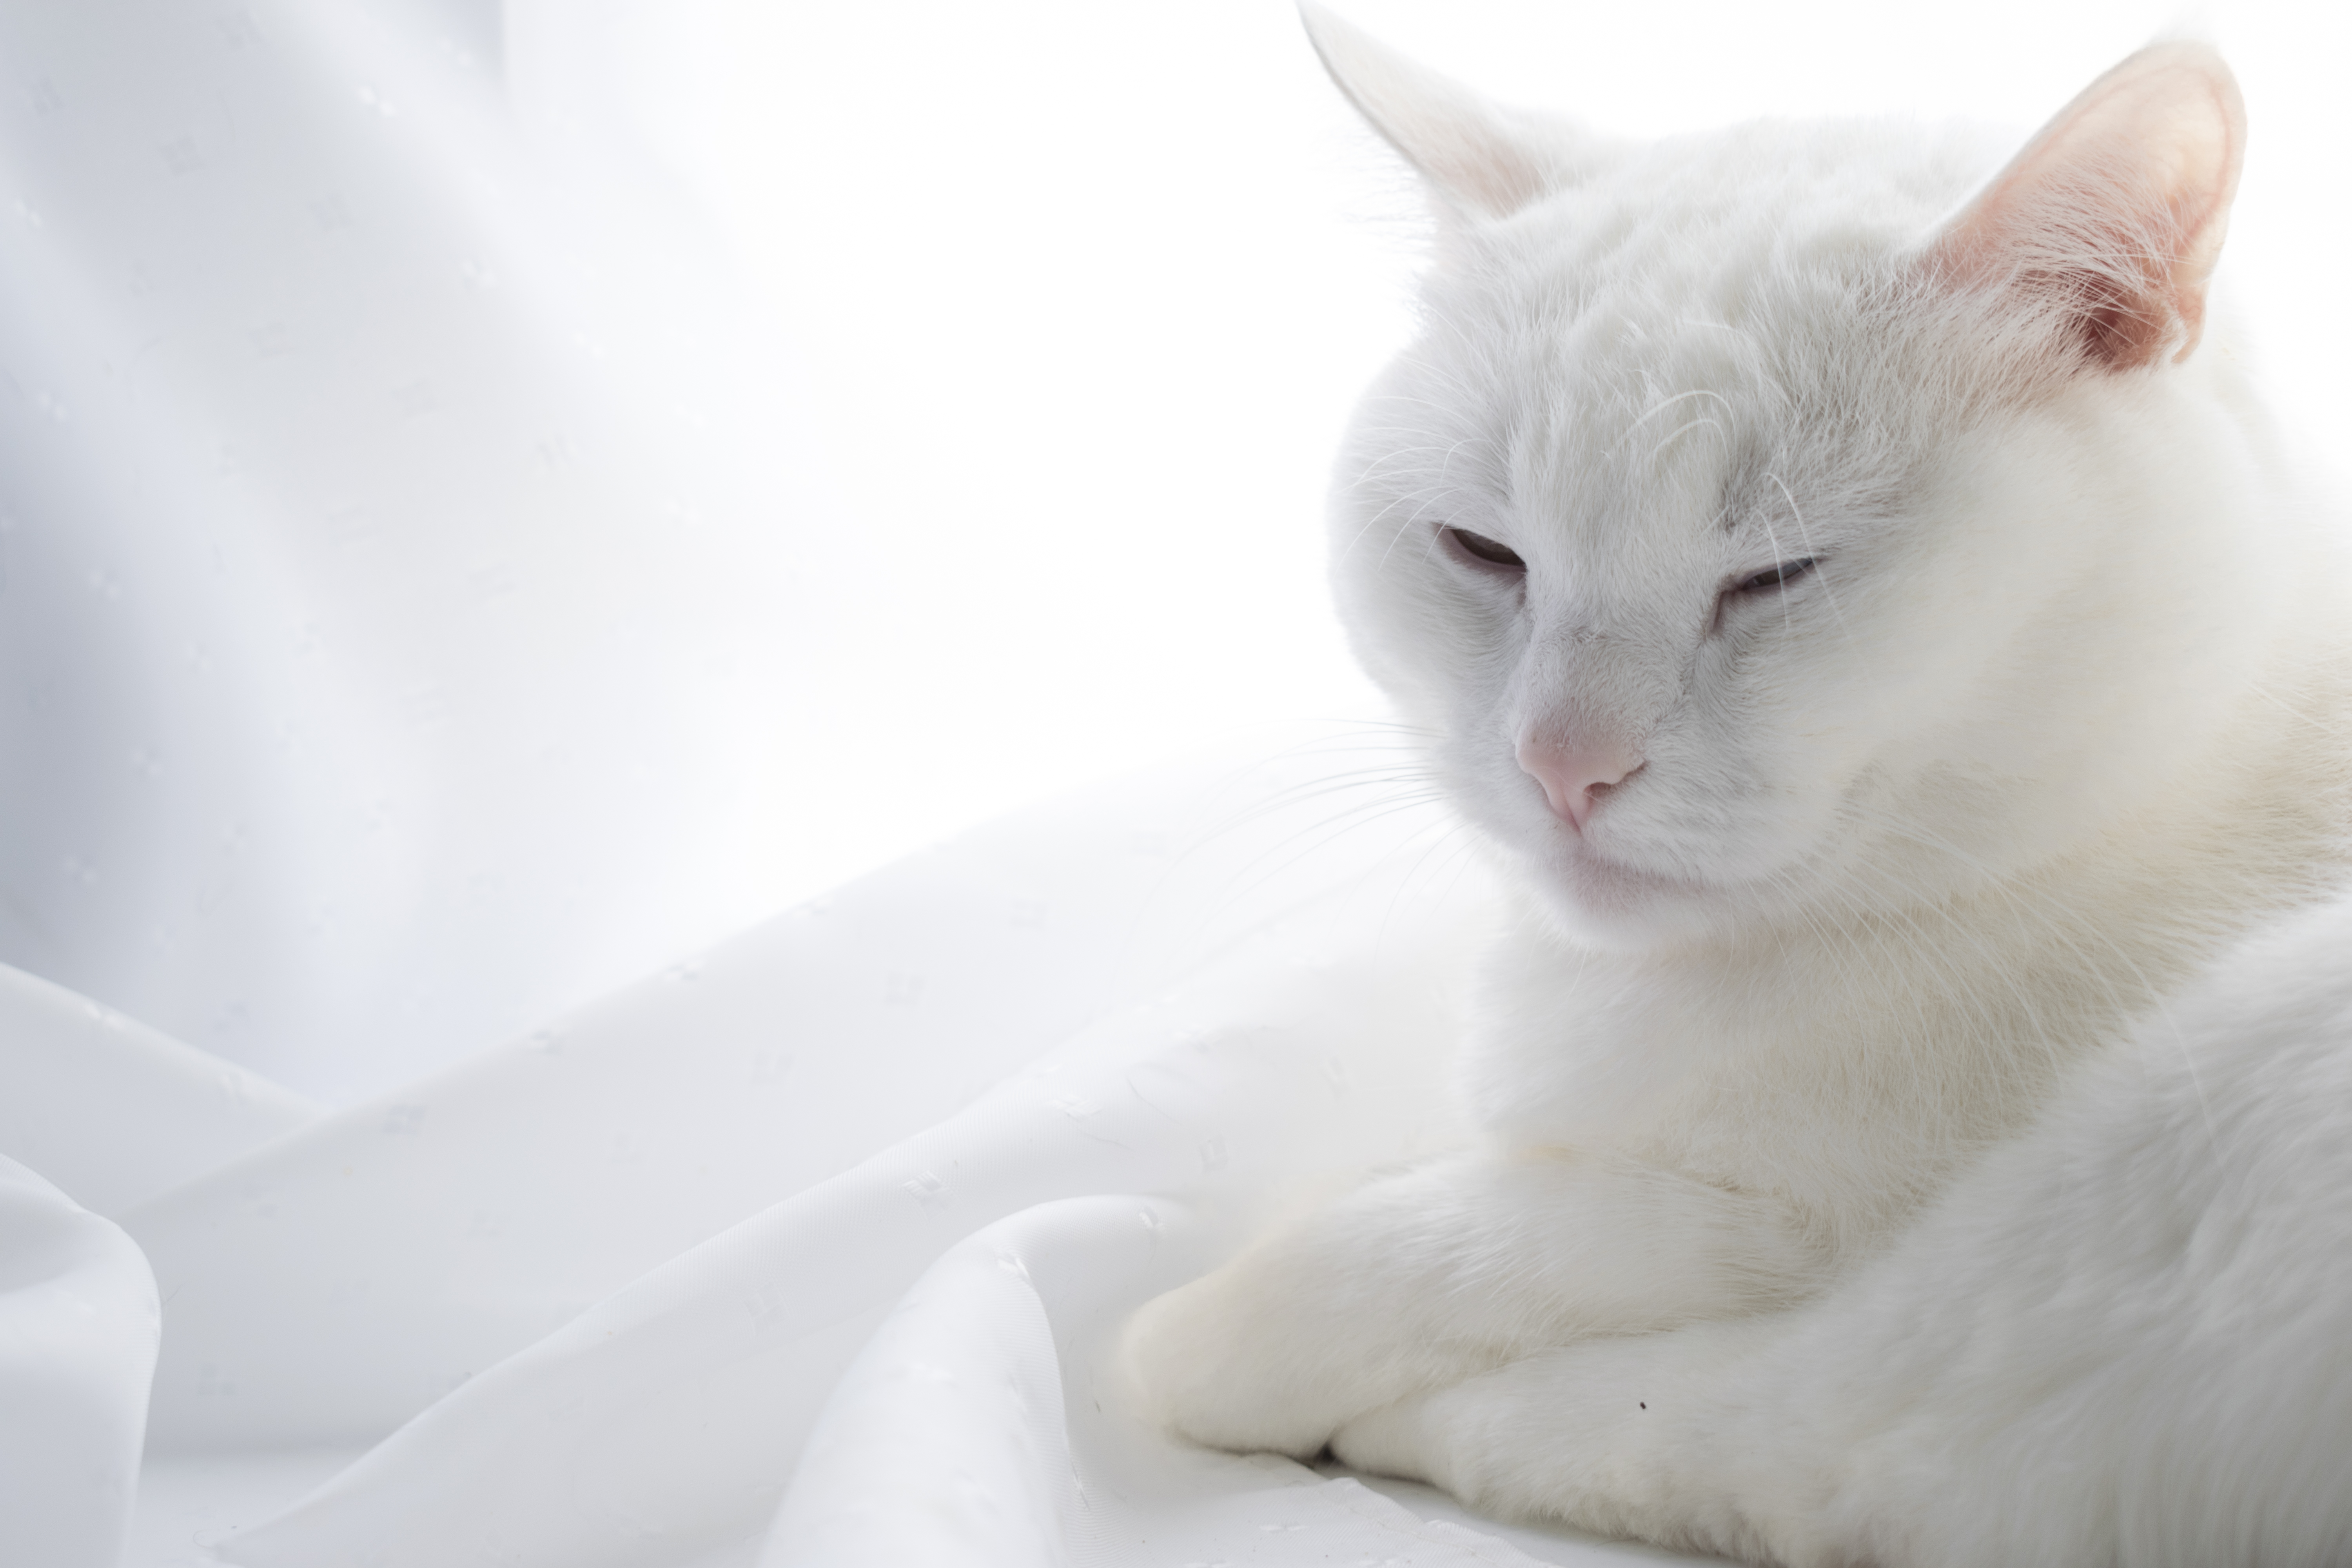
cat, pet, animal, eye, felidae, window, carnivore, small to medium sized cats, whiskers, ear, comfort, tail, domestic short haired cat, fur, paw, terrestrial animal, bathtub, eyelash, claw